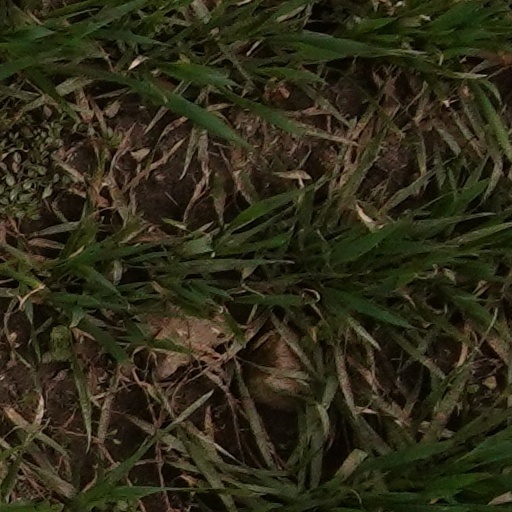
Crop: wheat